George Hay, 16th Earl of Erroll

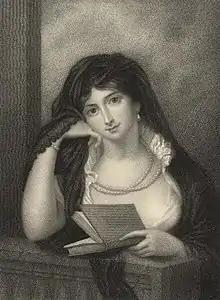
His wife Elizabeth, Countess of Erroll, by Thomas Anthony Dean,

Erroll was the eldest son of James Hay, 15th Earl of Erroll, and his second wife, Isabella Carr, the eldest daughter and co-heiress of William Carr of Etal in Northumberland. His elder sister, Lady Augusta Hay (the first wife George Boyle, 4th Earl of Glasgow), succeeded to the Etal estate in 1806. From his father's first marriage to Rebecca Lockhart, he had one half-sibling, Lady Mary Hay, who married General John Scott of Balcomie. His younger brother was William Hay, later 17th Earl of Erroll, who served as Lord High Commissioner to the General Assembly of the Church of Scotland from 1817 to 1819.